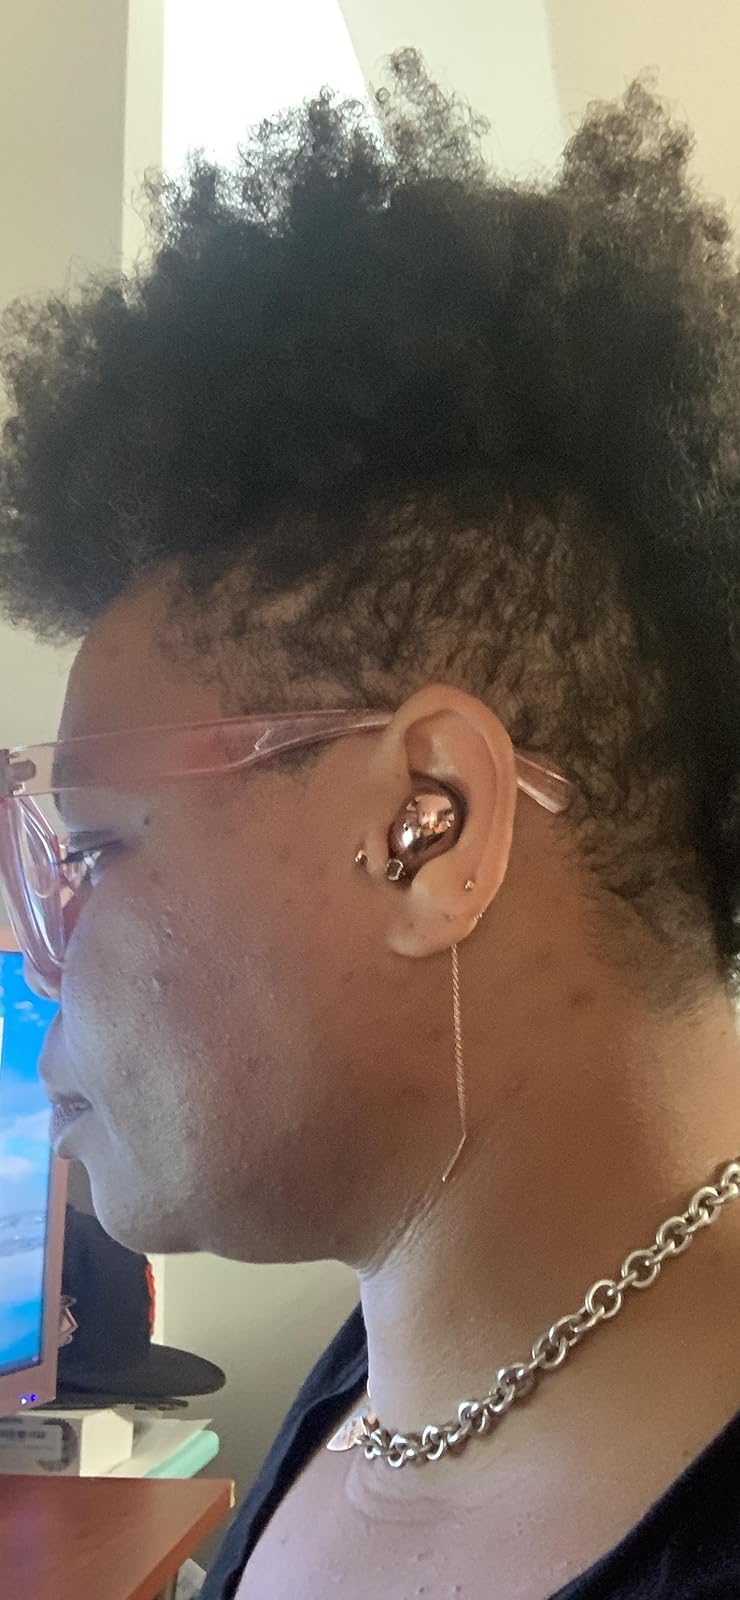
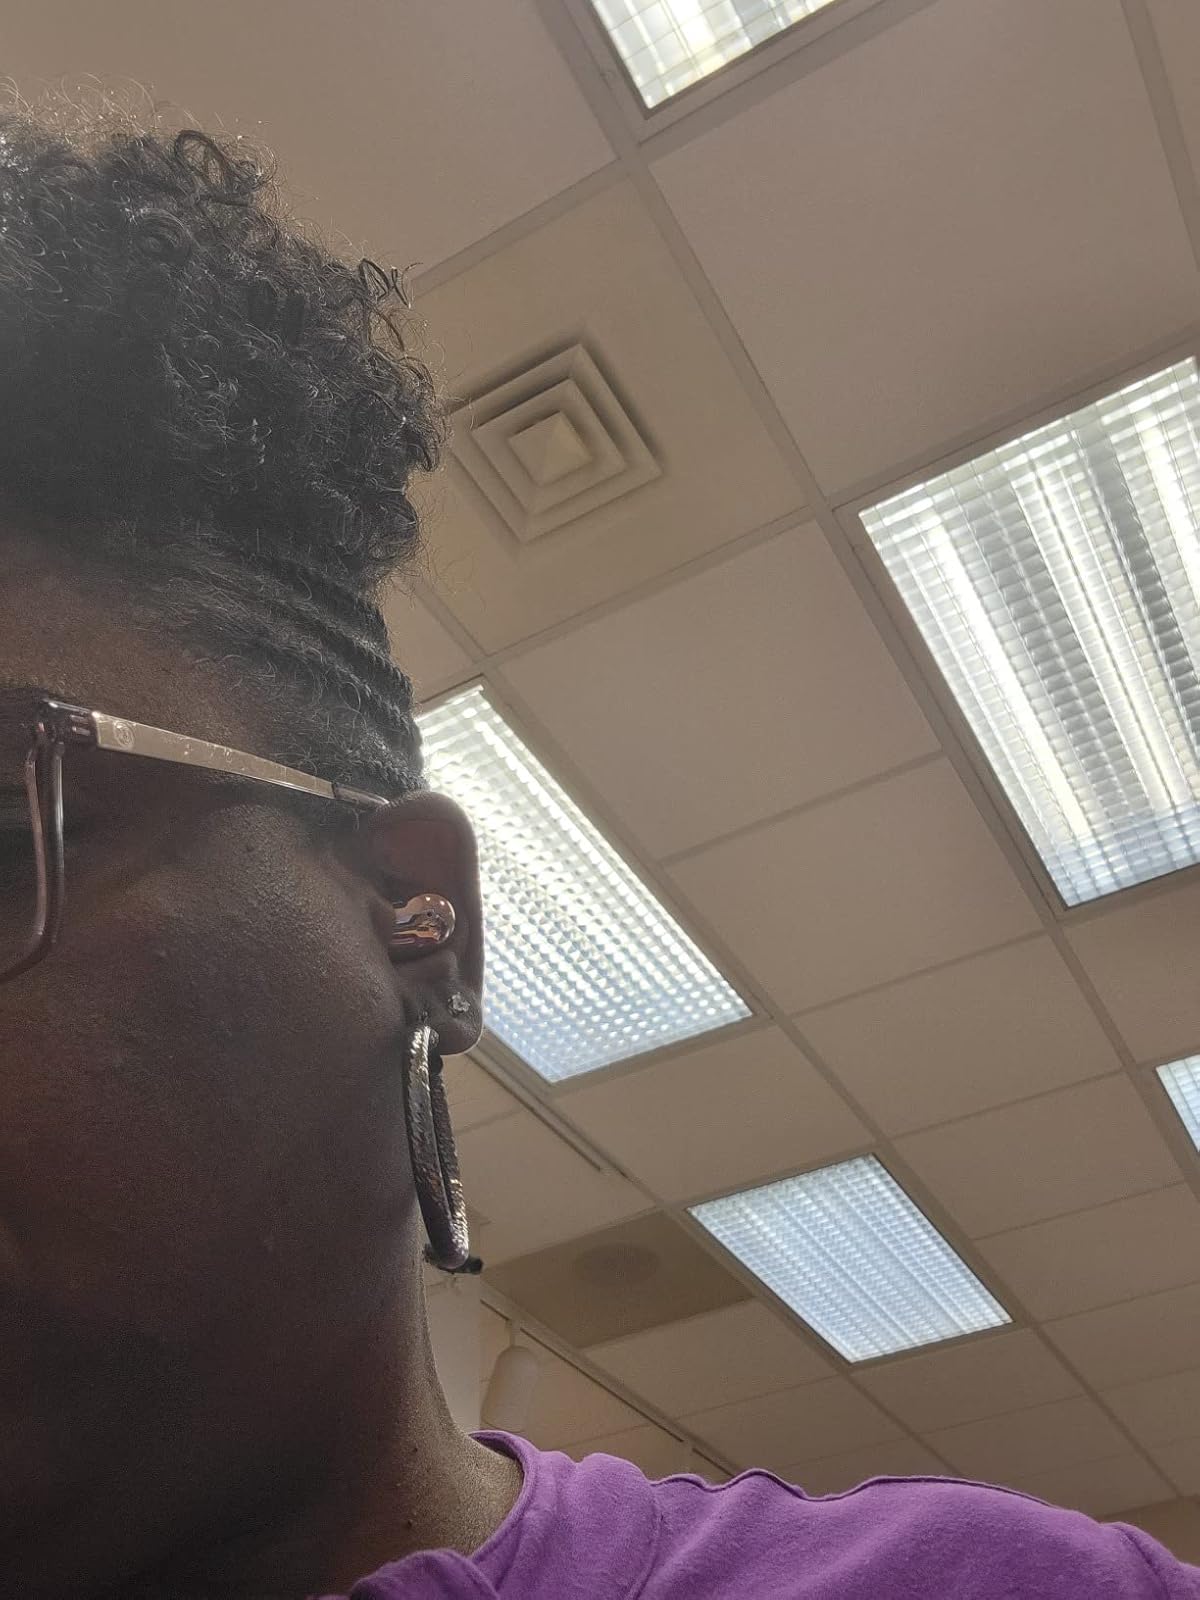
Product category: earbuds
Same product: yes